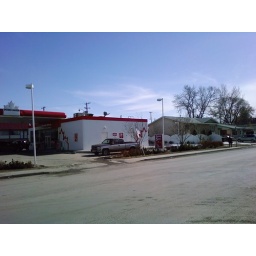
That bus stop sign fell over... and is now being supported by that tree.